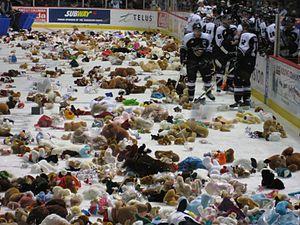
Le « teddy bear toss » est une pratique populaire, essentiellement américaine, lors des matchs de hockey sur glace, organisée habituellement à Noël, où les spectateurs sont invités à jeter des ours en peluche sur la glace de la patinoire.